Electricity sector in Denmark

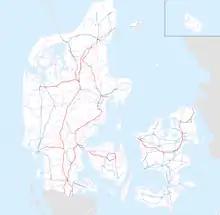
High voltage grid of Denmark

Denmark has two separate transmission systems, of which the eastern one is synchronous with Nordic (former NORDEL) and the western one with the synchronous grid of Continental Europe. The 600 MW DC Great Belt Power Link connecting the two systems was commissioned in July 2010, started commercial operations in August 2010, and was inaugurated on 7 September 2010. The Little Belt cables are 400 kV AC at 1,100 MW and replaced overhead wires in 2013. Bornholm is connected to Scania in Sweden through a cable.